Anna Pavlova (film)

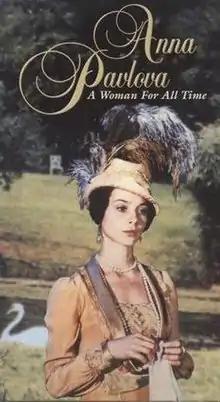

Anna Pavlova, also known as A Woman for All Time, is a 1983 biographical drama film depicting the life of the Russian ballet dancer Anna Pavlova, written and directed by Emil Loteanu and starring Galina Belyayeva, James Fox and Sergey Shakurov. It depicts Pavlova's passion for art and her collaboration with the reformers of ballet including Michel Fokine, Vaslav Nijinsky and Sergei Diaghilev.